Sachchidanand Sahai

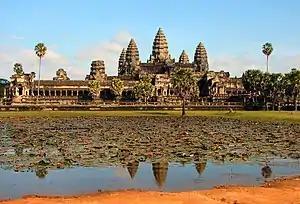
Angkor Wat

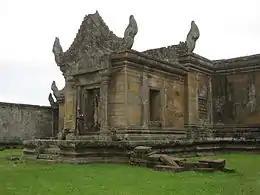
Preah Vihear

Sachchidanand Sahai was born on 6 March 1941 in the Indian state of Bihar. He secured the post graduate degree (MA) from Banaras Hindu University, Varanasi, in 1962, in ancient Indian history, culture and archaeology and did research under the guidance of George Coedes in the University of Paris, Sorbonne on "Les Institutions Politiques et l'organization administration du Cambode ancien" to secure a doctoral degree. Afterwards, he went to Laos in 1970 as the visiting professor of the Indian Council for Cultural Relations and worked till 1972. A 1981 Fulbright fellow of the Cornell University of Ithaca, New York, Sahai has worked as a research professor at Indira Gandhi National Centre for the Arts from 1988 to 1990 when he joined the Department of Ancient Indian and Asian Studies, Magadh University, Bodh Gaya as its pro vice chancellor and stayed with the university till 2010. He is also a former national professor of epigraphy, Institute of Archaeology, a Government of India funded institution.